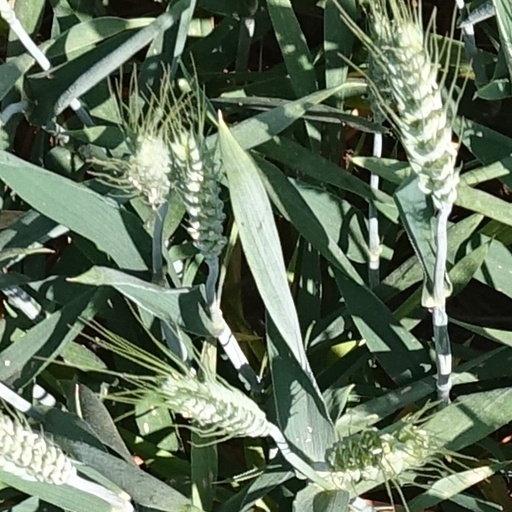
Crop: wheat